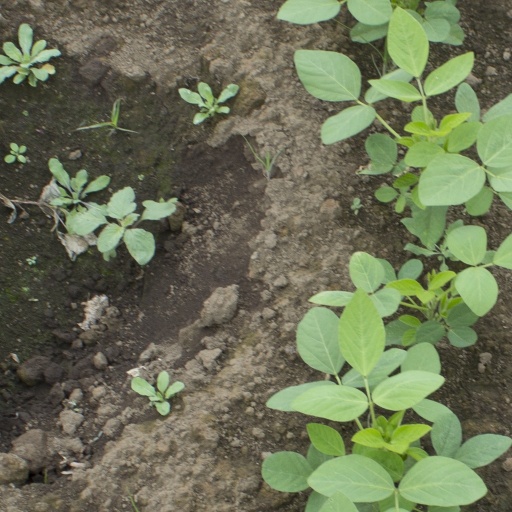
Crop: soybean